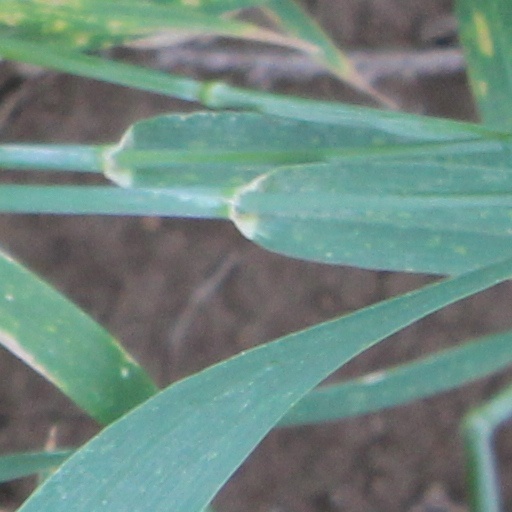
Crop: wheat